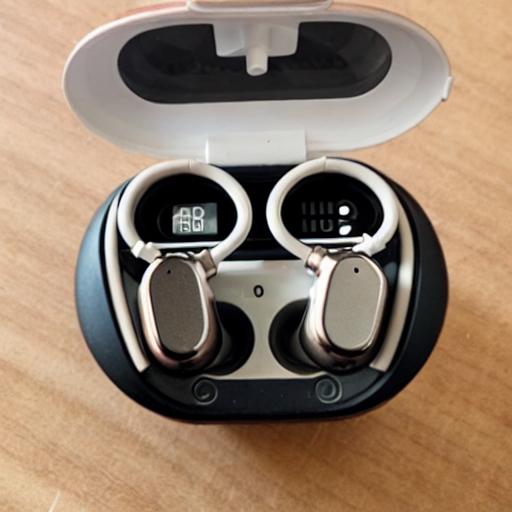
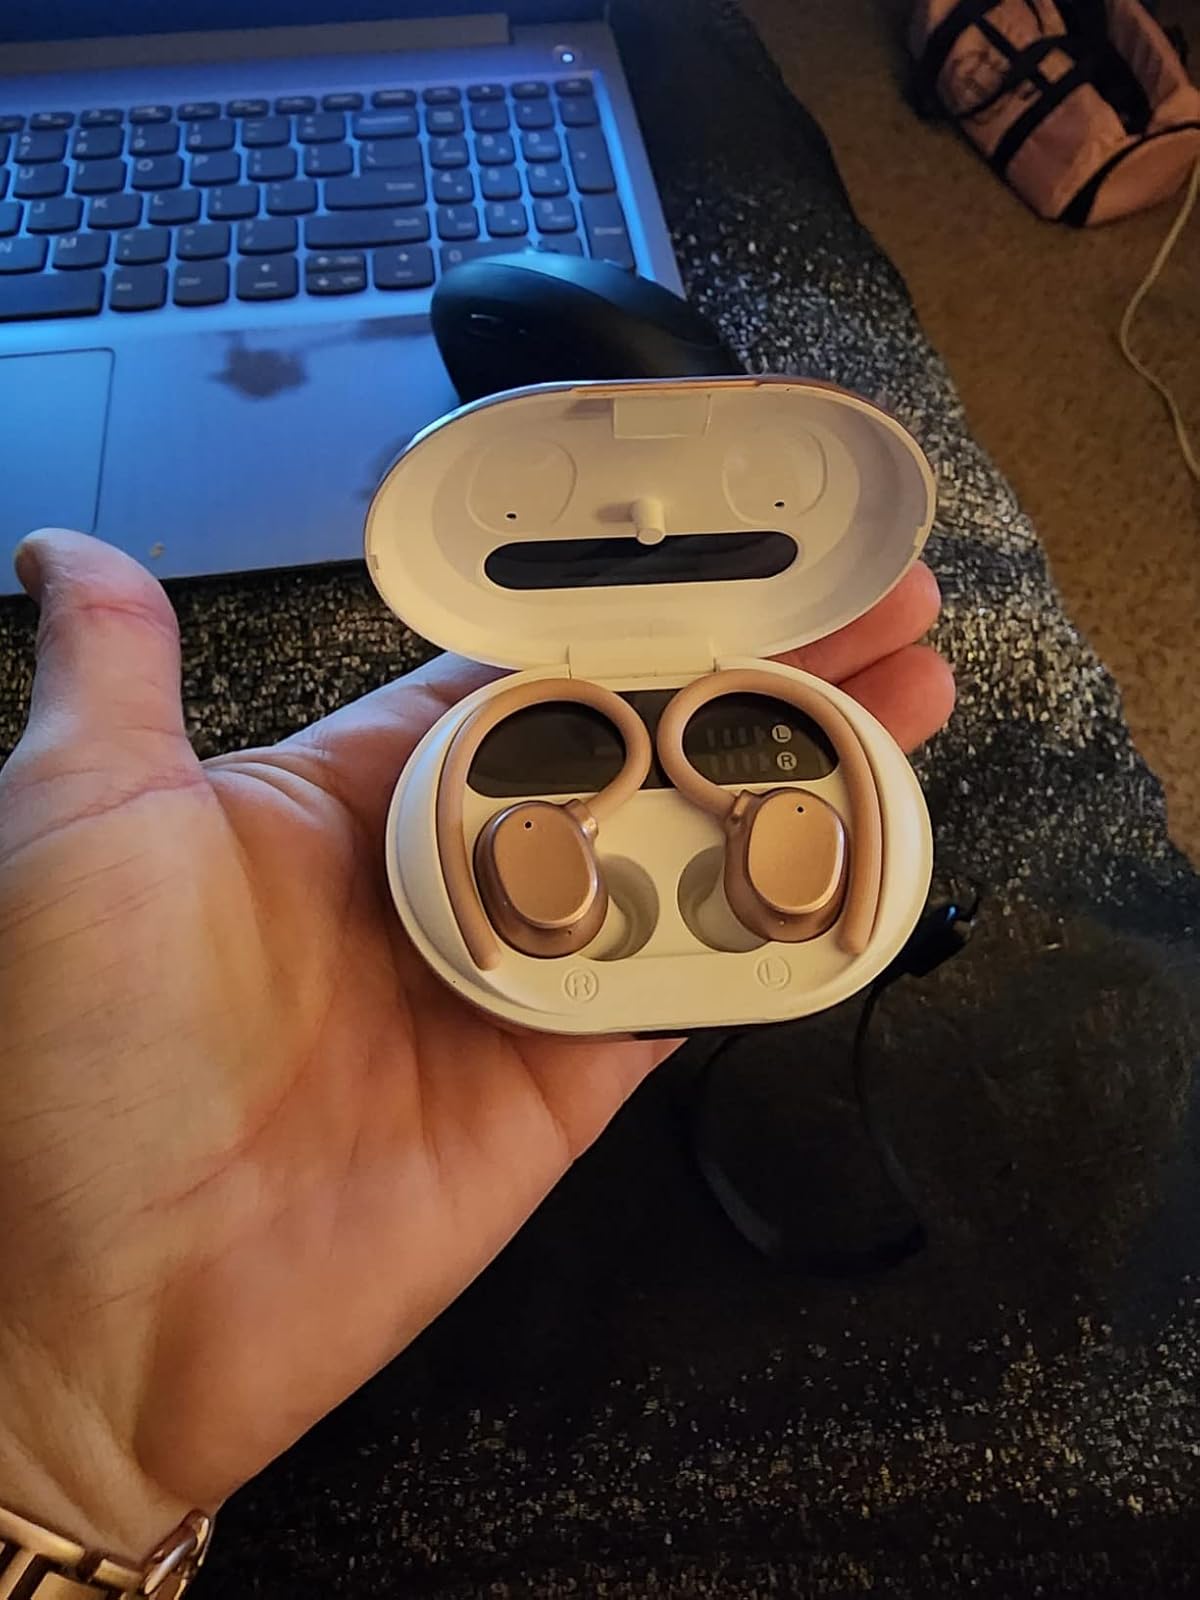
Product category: earbuds
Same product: no